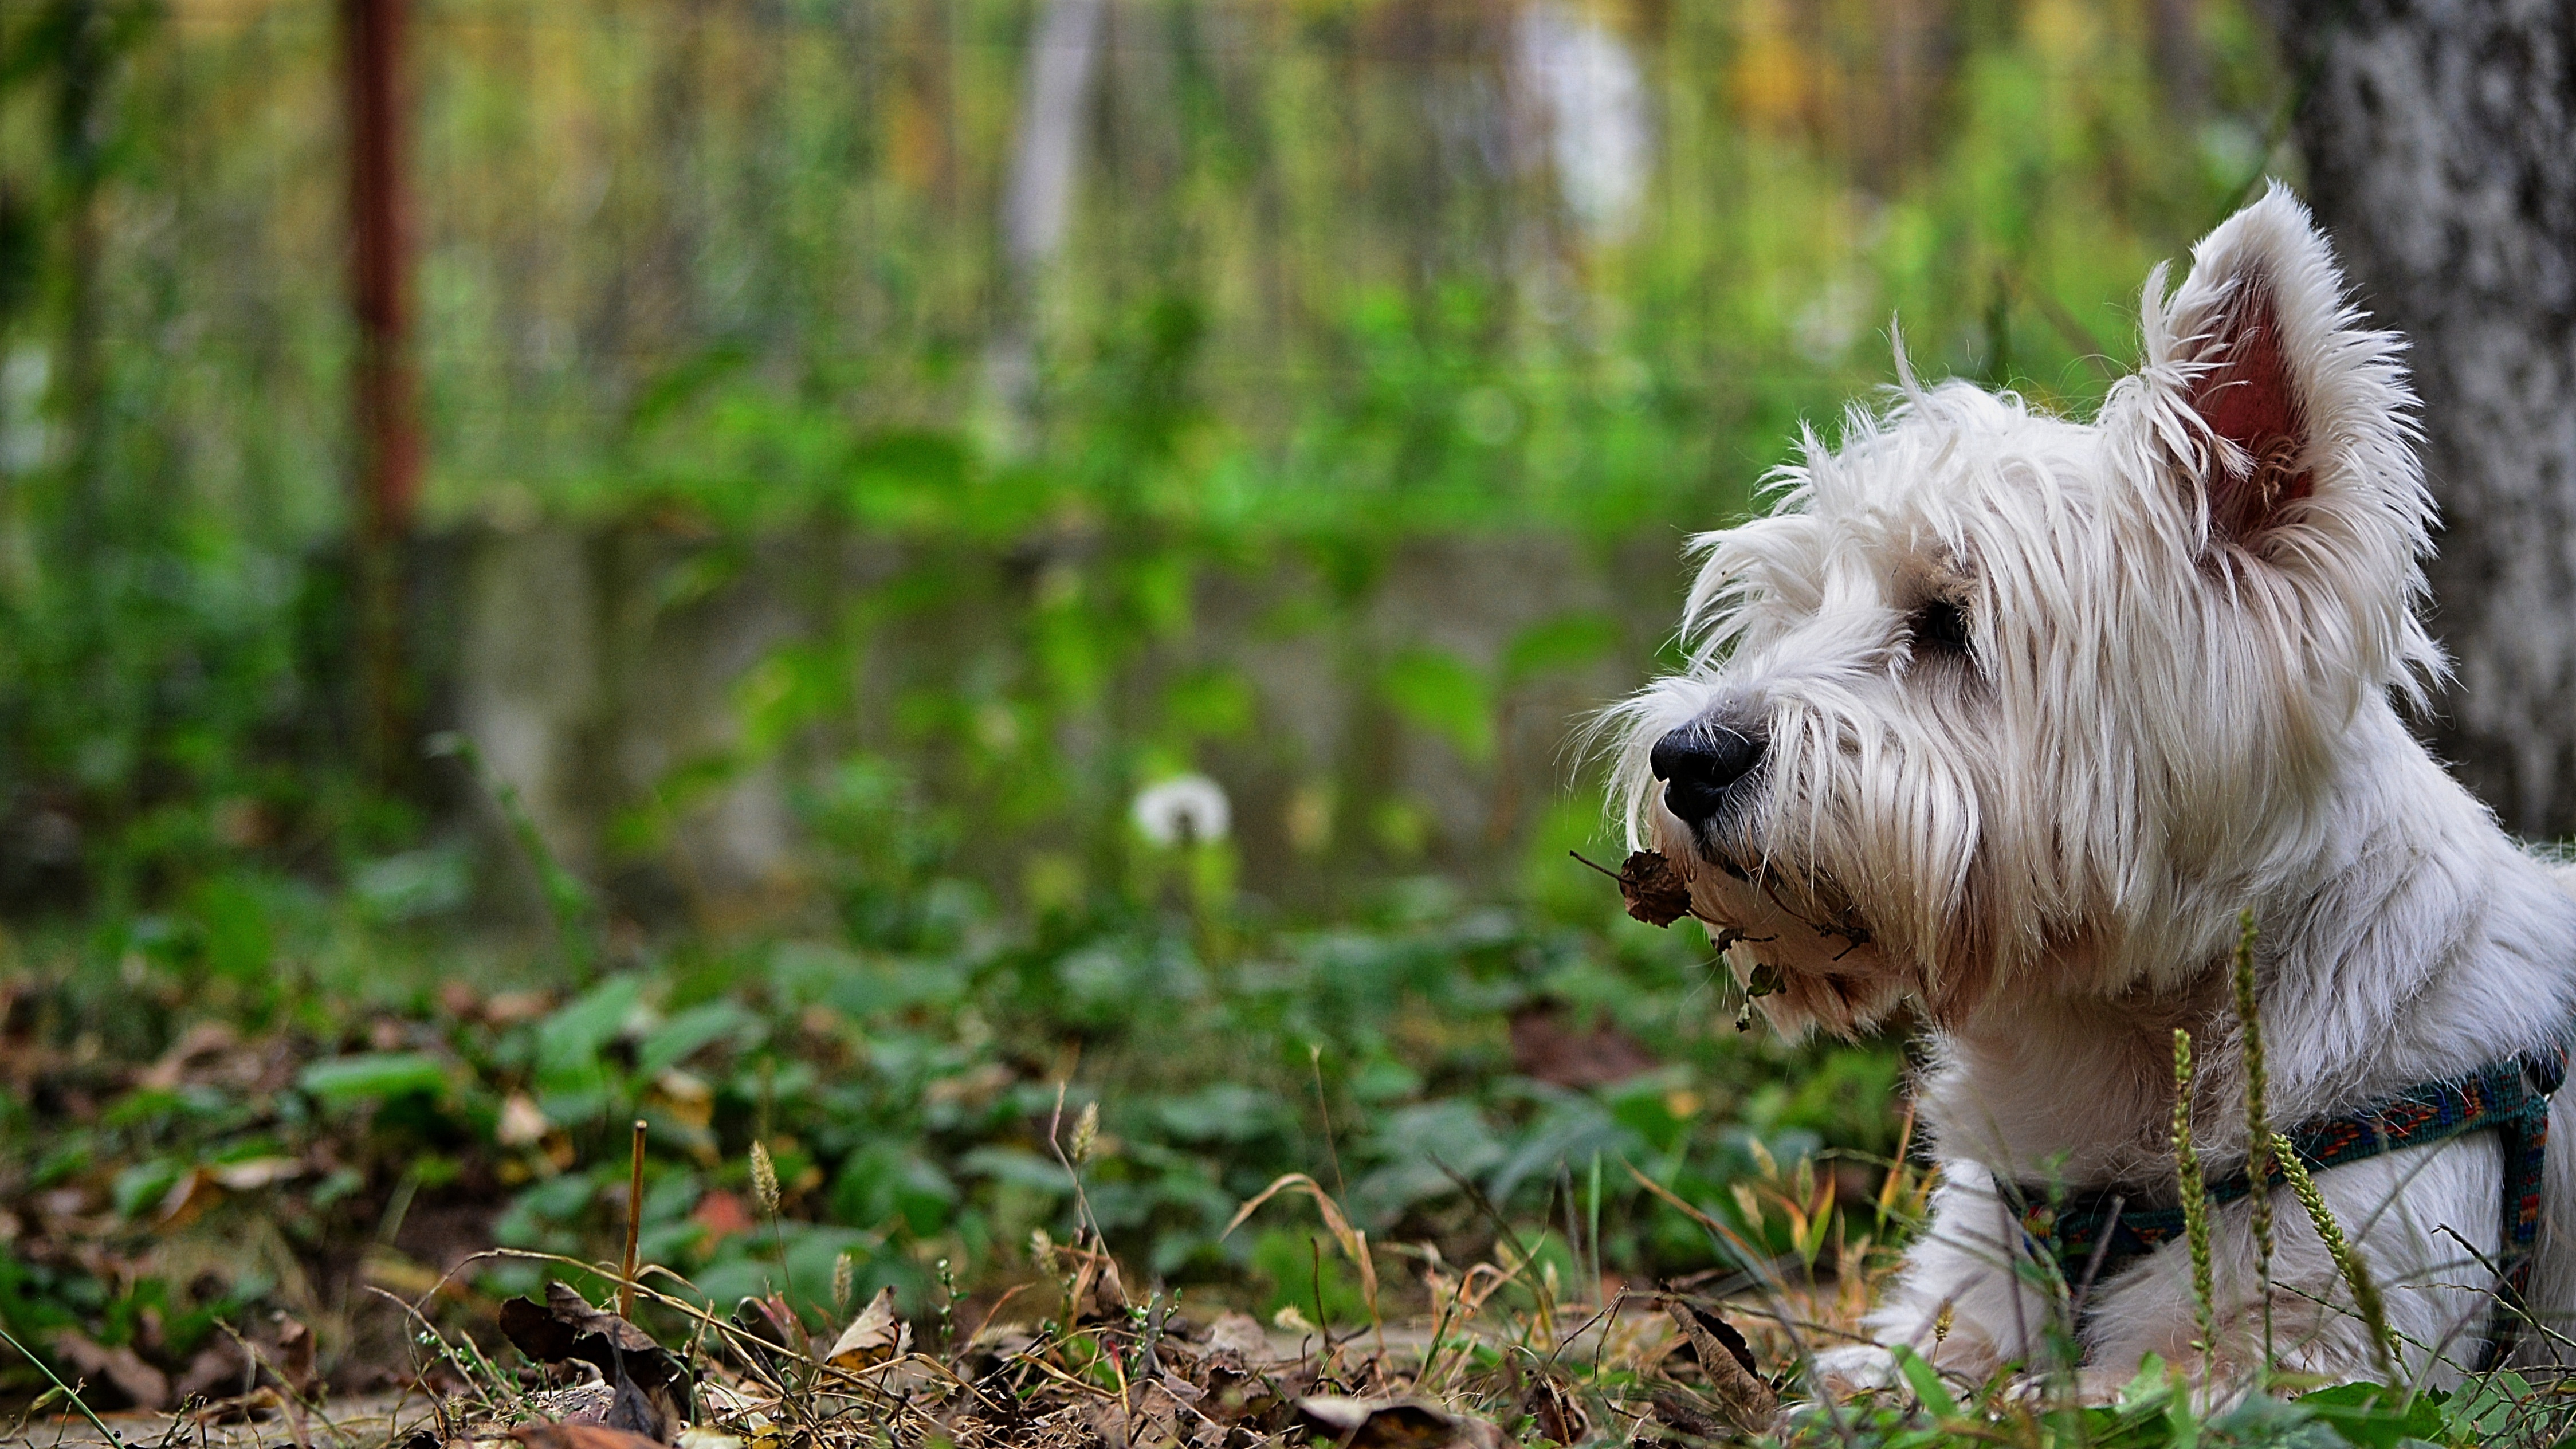
grass, dog, mammal, vertebrate, dog breed, terrier, cairn terrier, dog like mammal, west highland white terrier